Question: What is on the man's face?
Tambaya: Meye akan fuskar mutumin?
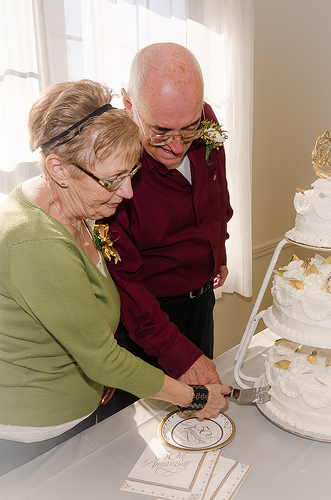
Answer: Glasses.
Amsa: Mudubin ido.